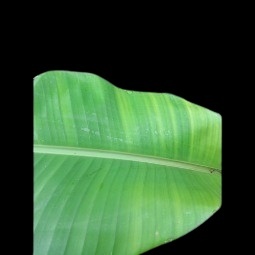
Label: Calcium